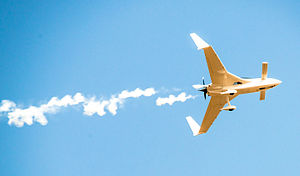
Rutan Long-EZ
En Rutan Long-EZ
Rutan Model 61 Long EZ er et fly designet af Burt Rutan. Flyet sælges som samlesæt.